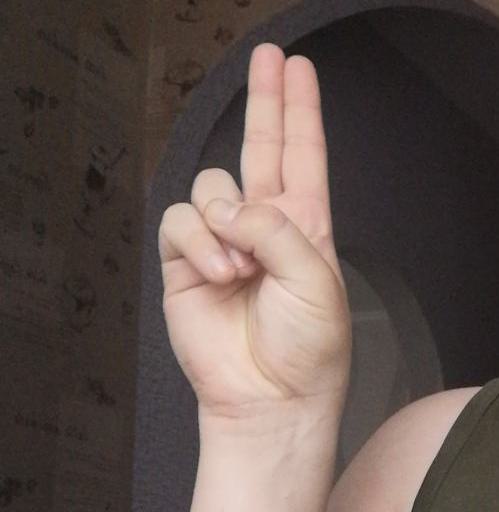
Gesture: two_up